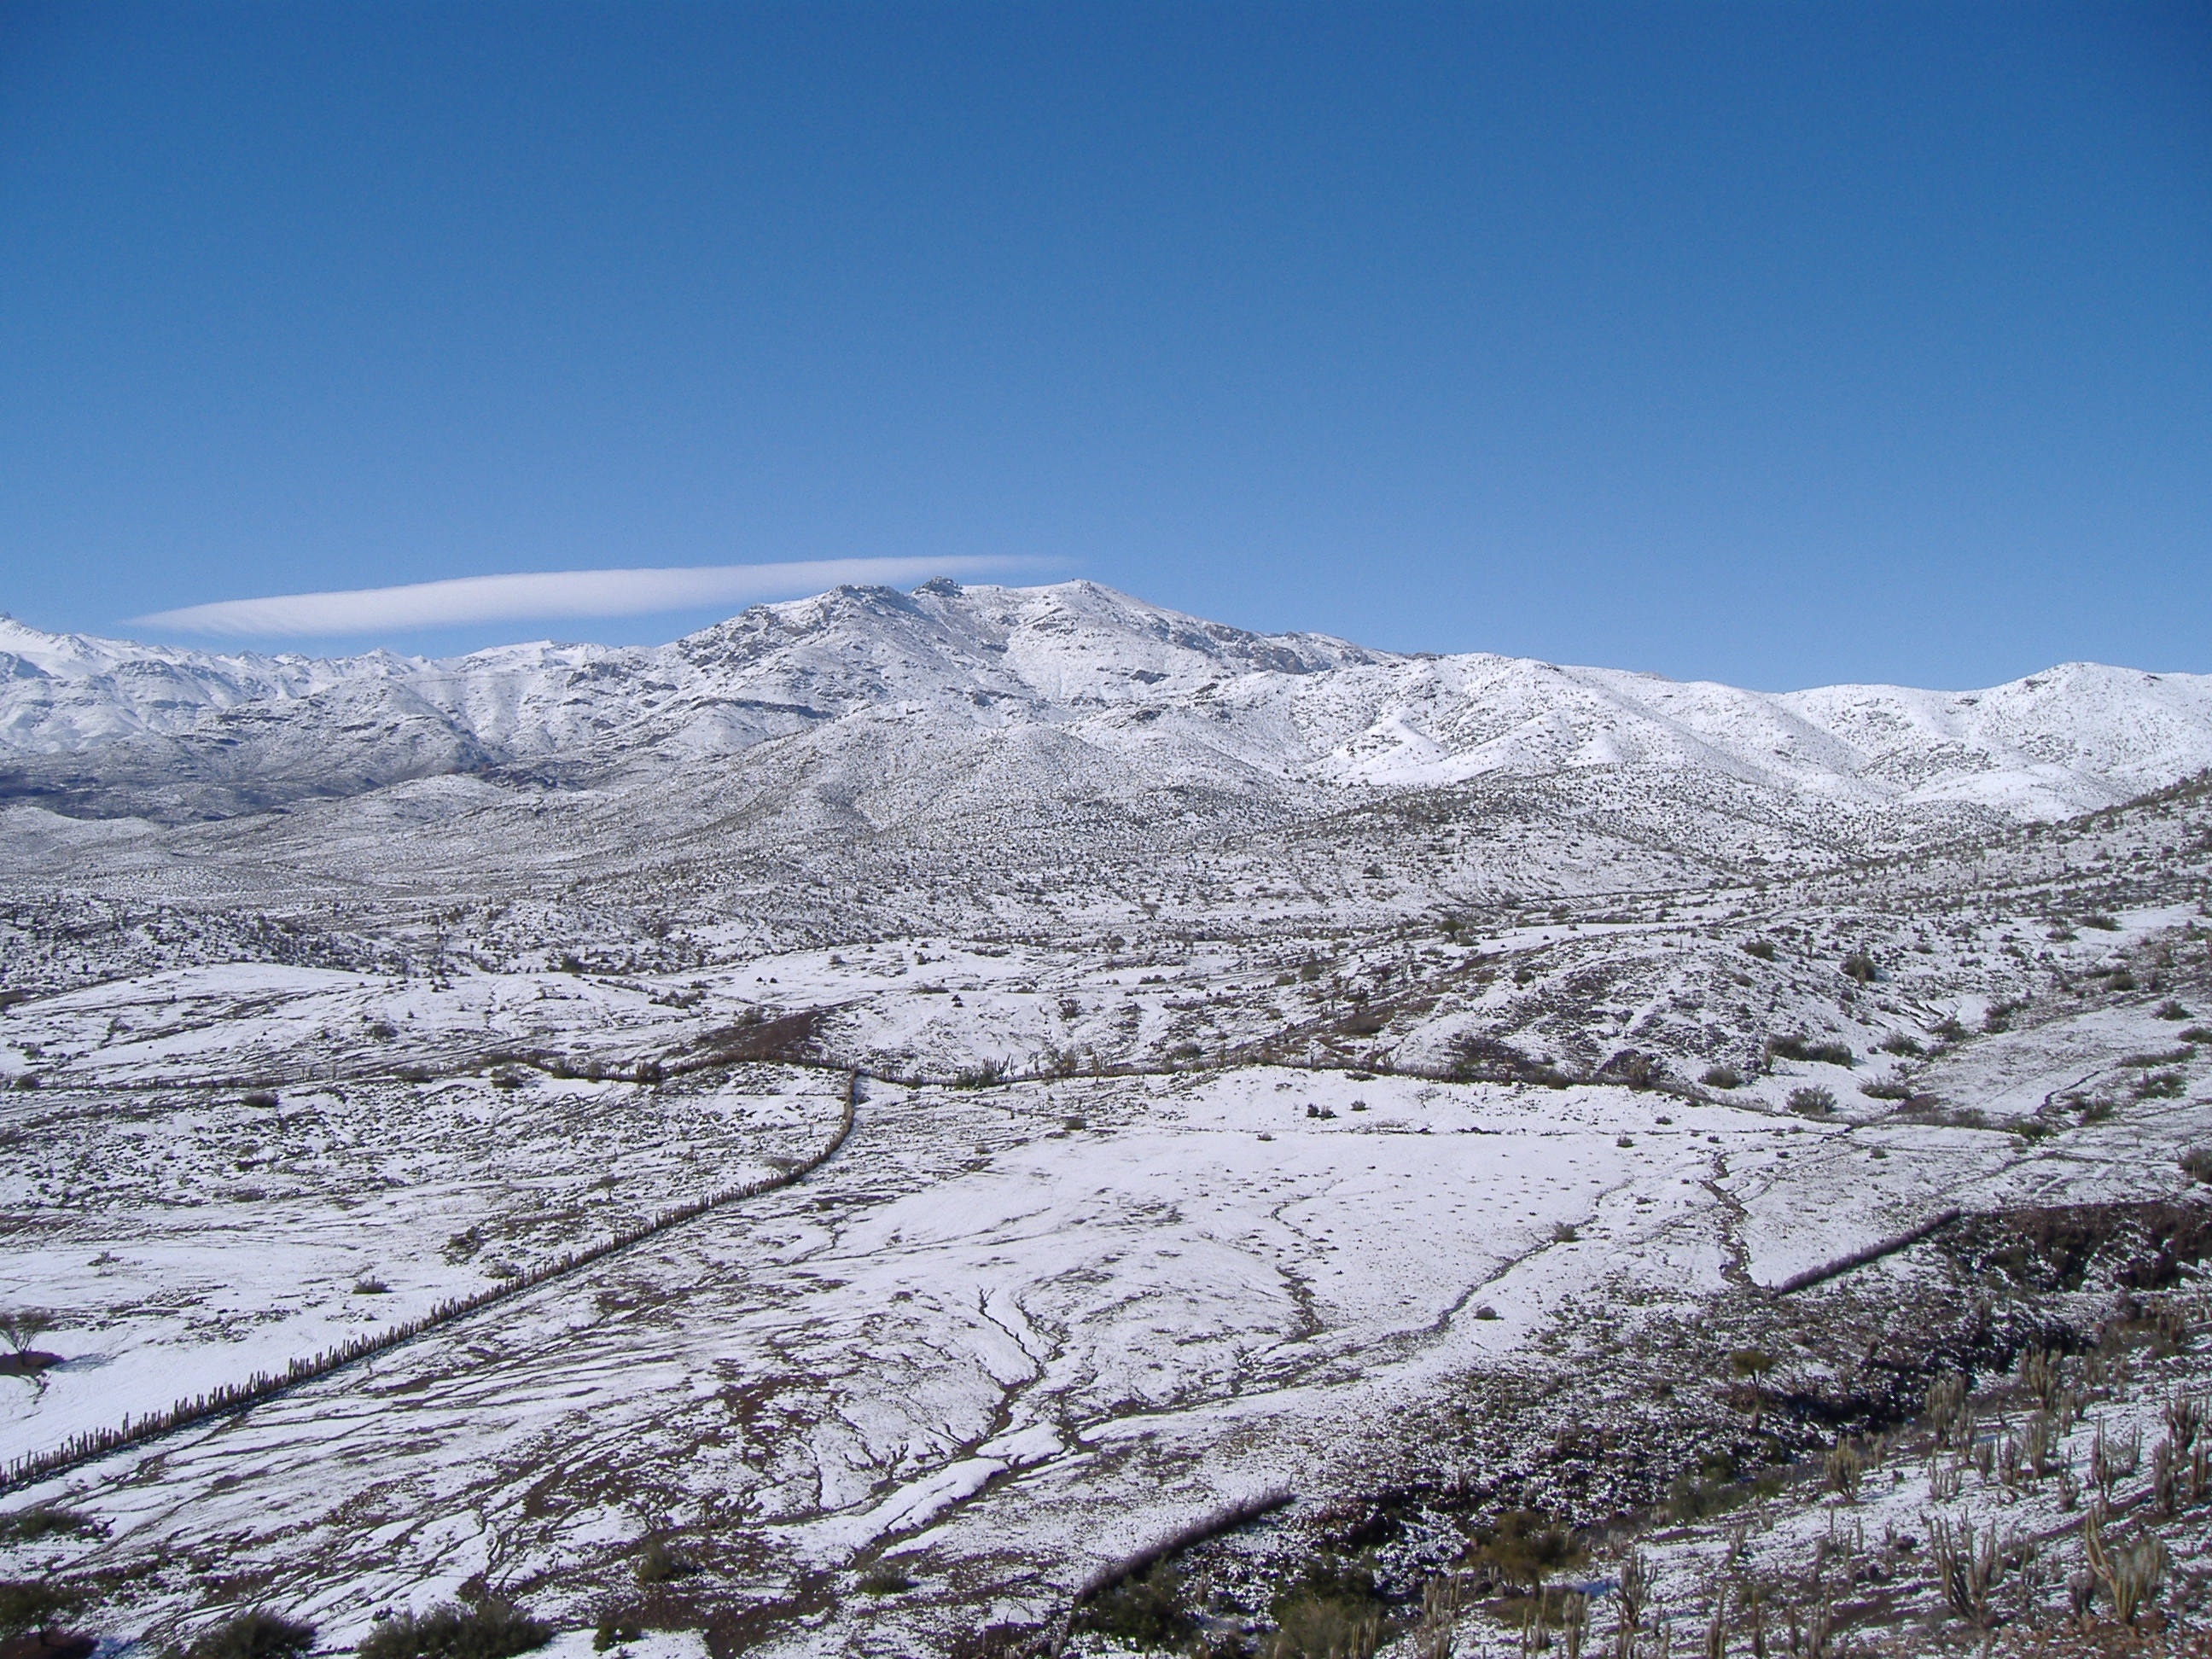
landscape, mountain, snow, winter, mountain range, weather, season, ridge, chile, alps, plateau, fell, andes, piste, moraine, landform, mountain pass, geographical feature, mountainous landforms, geological phenomenon, combarbala